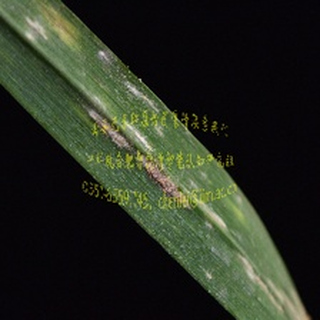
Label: wheat_mildew